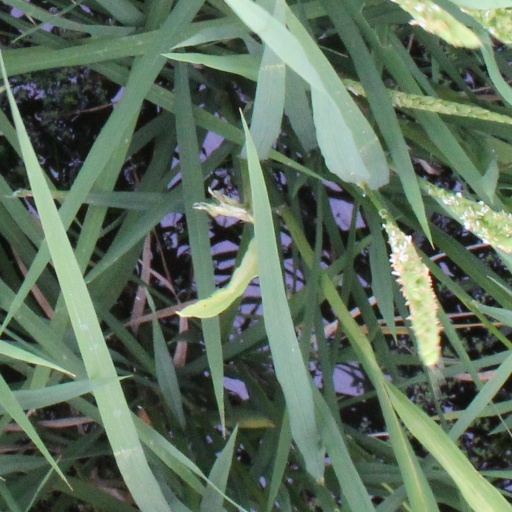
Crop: rice